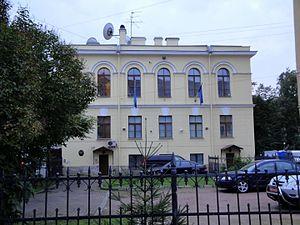
Le lycée impérial Alexandre, en russe : Императорский Александровский лицей, est un ancien établissement d'enseignement secondaire de garçons situé à Saint-Pétersbourg dans un terrain limité par la perspective Kamennoostrovski, la rue Röntgen, et la grande rue de la Monnaie. L'ensemble architectural appartient à la liste du patrimoine fédéral protégé.